Lyo and Merly

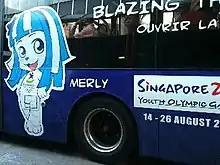
Merly on the side of a bus

Lyo's name is the initials (L.Y.O.) of "Lion of the Youth Olympics", while Merly's name is a combination of "mer", which means the sea, and the letters "L" and "Y" which stand for liveliness and youthfulness. The two characters allude to the "Lion City" label of Singapore, and the Merlion, a national symbol of Singapore, respectively. Lyo's mane resembles the Flame of Passion of the Spirit of Youth, the emblem of the Games. It is also a reference to the Singapore 2010 bid tagline "Blazing the Trail". The pad on his paw is shaped like the island of Singapore. Merly is vegetarian due to "a deep respect for all living creatures", and her paw pad is shaped like a heart.